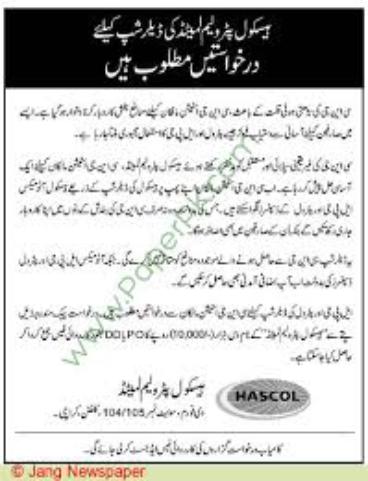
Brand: Hascol Petroleum
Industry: Transportation